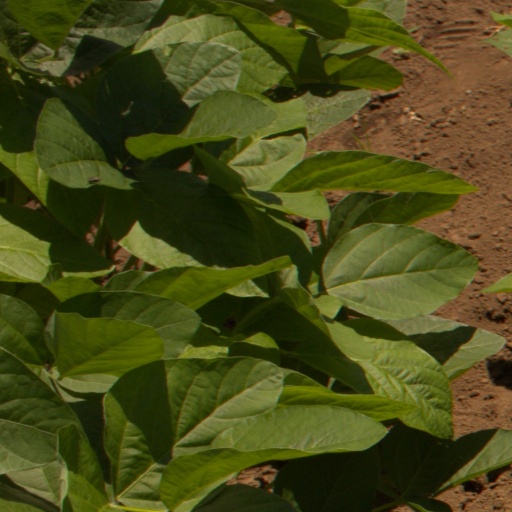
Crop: soybean